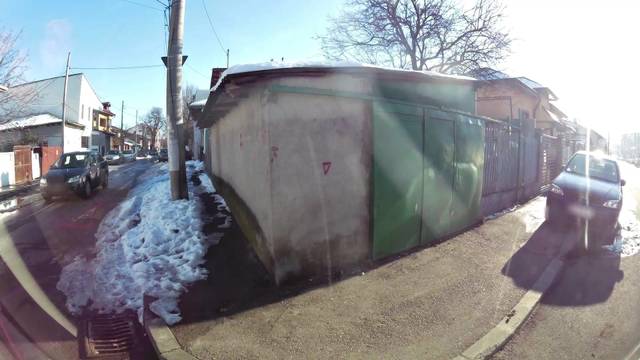
Region: Romania
Coordinates: 44.404, 26.09